Peter Wegner (Australian artist)

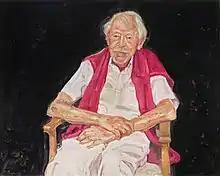

He gained a fine arts degree in 1985, and obtained a postgraduate diploma in 1988 from the Phillip Institute of Technology. In 2007 he completed a Master of Fine Arts at Monash University.